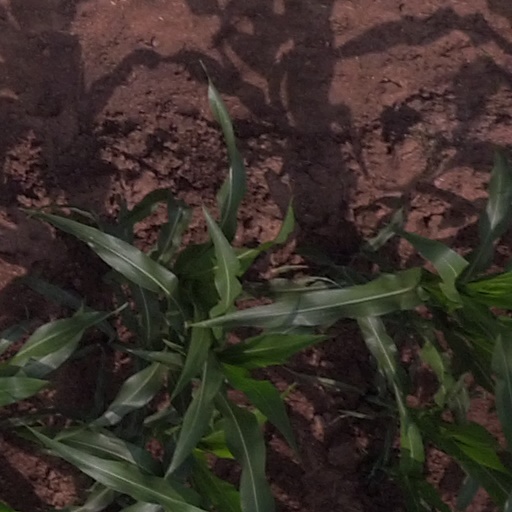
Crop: maize; corn